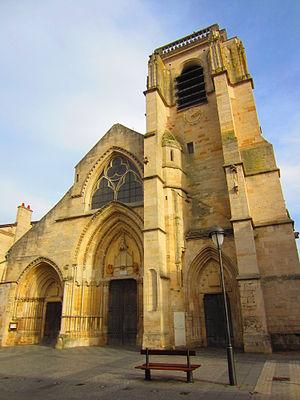
Guy II de Dampierre est le fils de Guillaume Iᵉʳ de Dampierre, seigneur de Dampierre, et d'Ermengarde de Toucy. Il est seigneur de Dampierre, de Saint-Dizier, de Moëslains, de Saint-Just, de Bourbon et de Montluçon, connétable de Champagne et d'Auvergne et vicomte de Troyes à la fin du XIIᵉ siècle et au début du XIIIᵉ siècle.
Saint-Dizier est une commune française située dans le département de la Haute-Marne et la région Grand Est. À mi-chemin entre Paris et Strasbourg sur la RN 4, Saint-Dizier est située à 15 km du lac du Der, l’un des plus grands lacs artificiels d’Europe.
L'église Notre-Dame-de-l'Assomption est une église gothique du XIIIᵉ siècle, située dans la commune de Saint-Dizier, dans le département de la Haute-Marne.